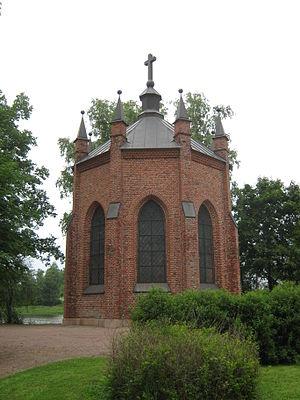
Cet article recense les églises évangéliques-luthériennes de Finlande.
La Chapelle Saint-Henri est une chapelle située à Kokemäki en Finlande.